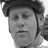
Emotion: sad